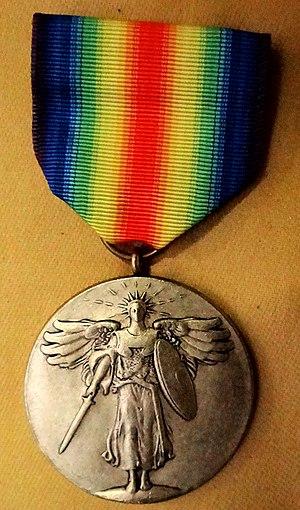
La World War I Victory Medal de la Première Guerre mondiale est une décoration de l'armée des États-Unis qui a été créée par une loi du Congrès en 1919.